Braam Jordaan

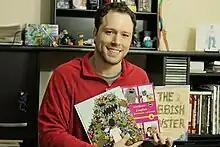

Braam Jordaan (born 1981) is a South African entrepreneur, filmmaker, animator, and activist. He is an advocate for Sign Language and human rights of Deaf people, and a board member of the World Federation of the Deaf Youth Section. In 2009, Jordaan collaborated with the Canadian Cultural Society of the Deaf and Marblemedia on the first children's animated dictionary of American Sign Language, which allows deaf children to look up words in their own primary language of ASL along with the English counterpart. The dictionary allows both deaf children and their hearing parents to learn sign language together.